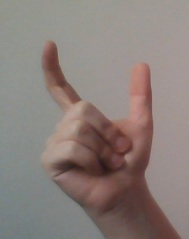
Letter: nun